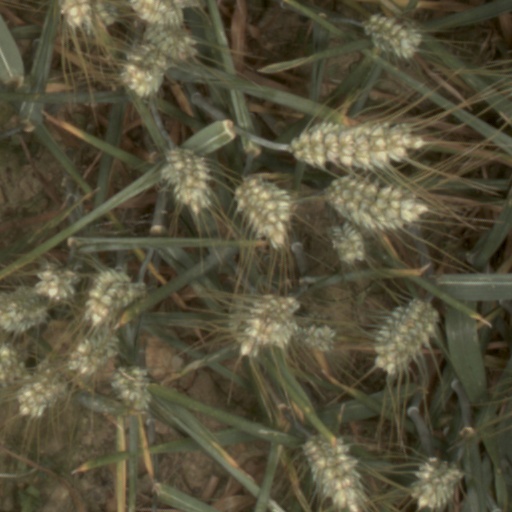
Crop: wheat